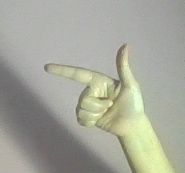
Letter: yaa